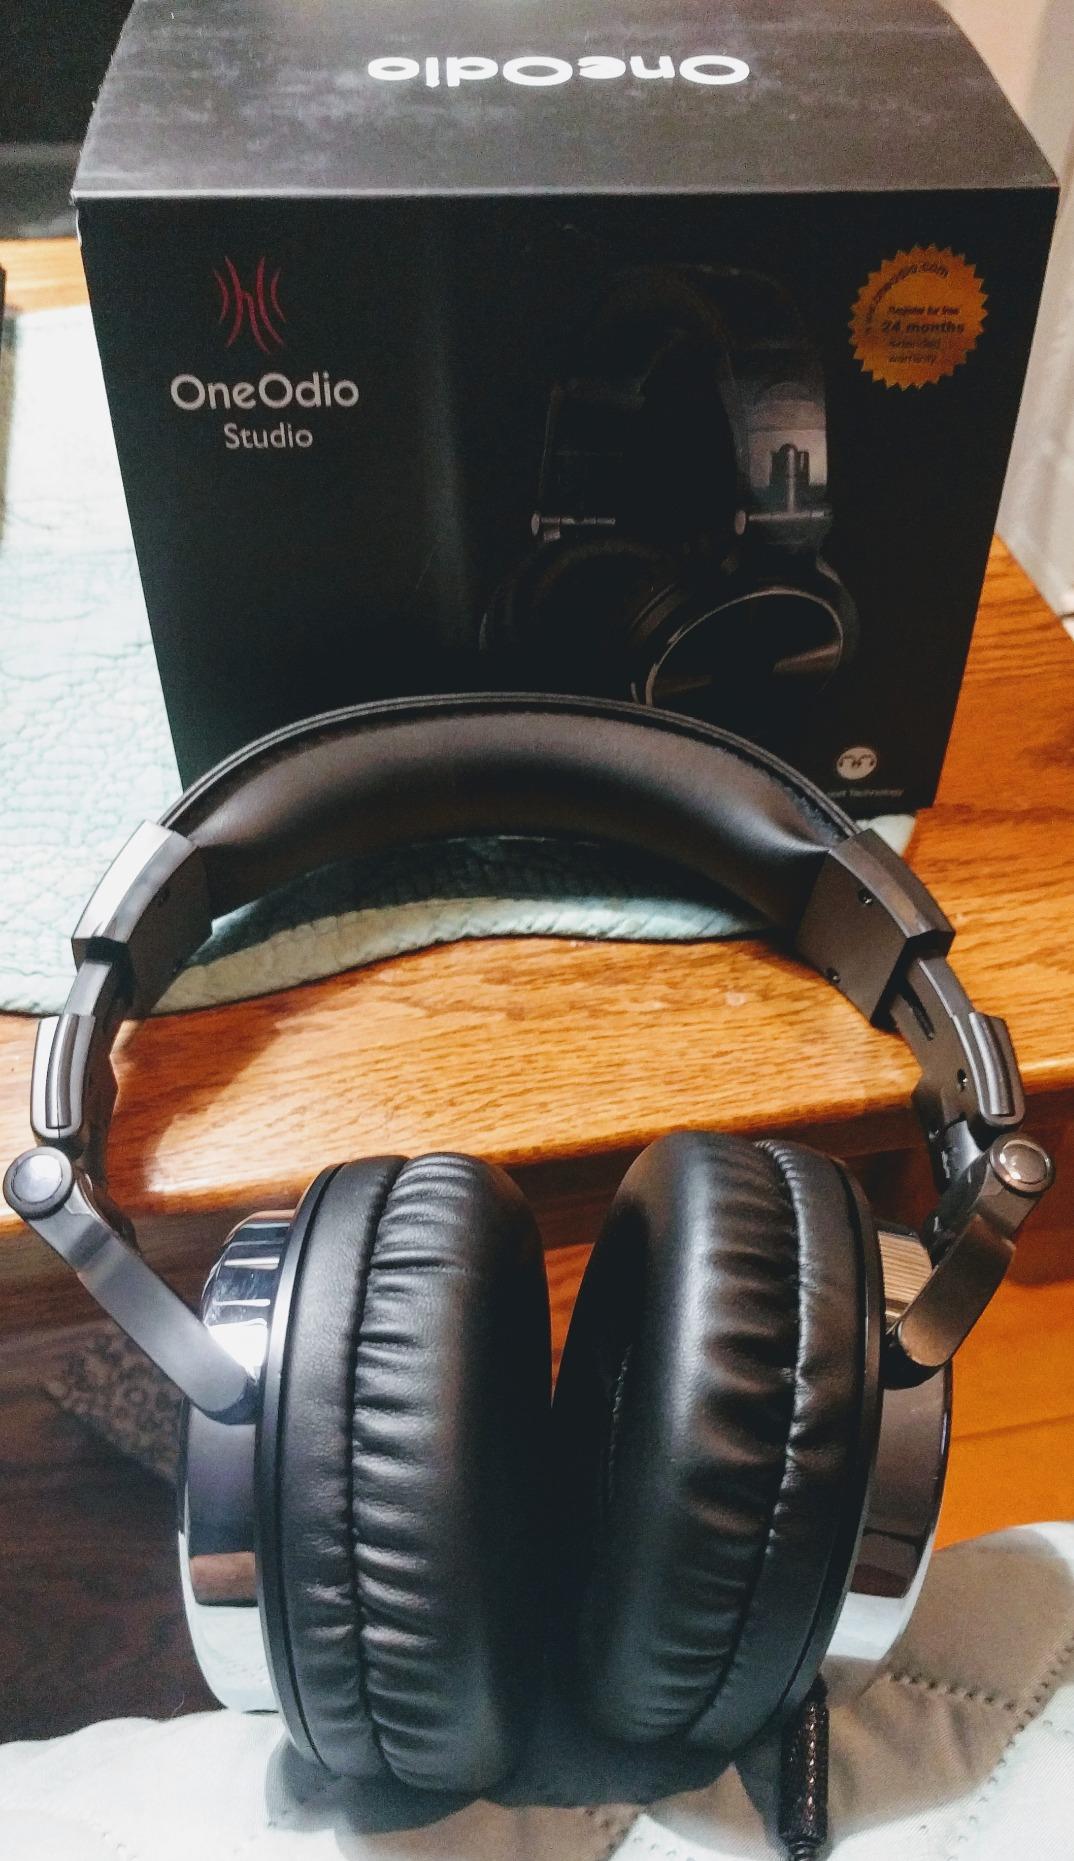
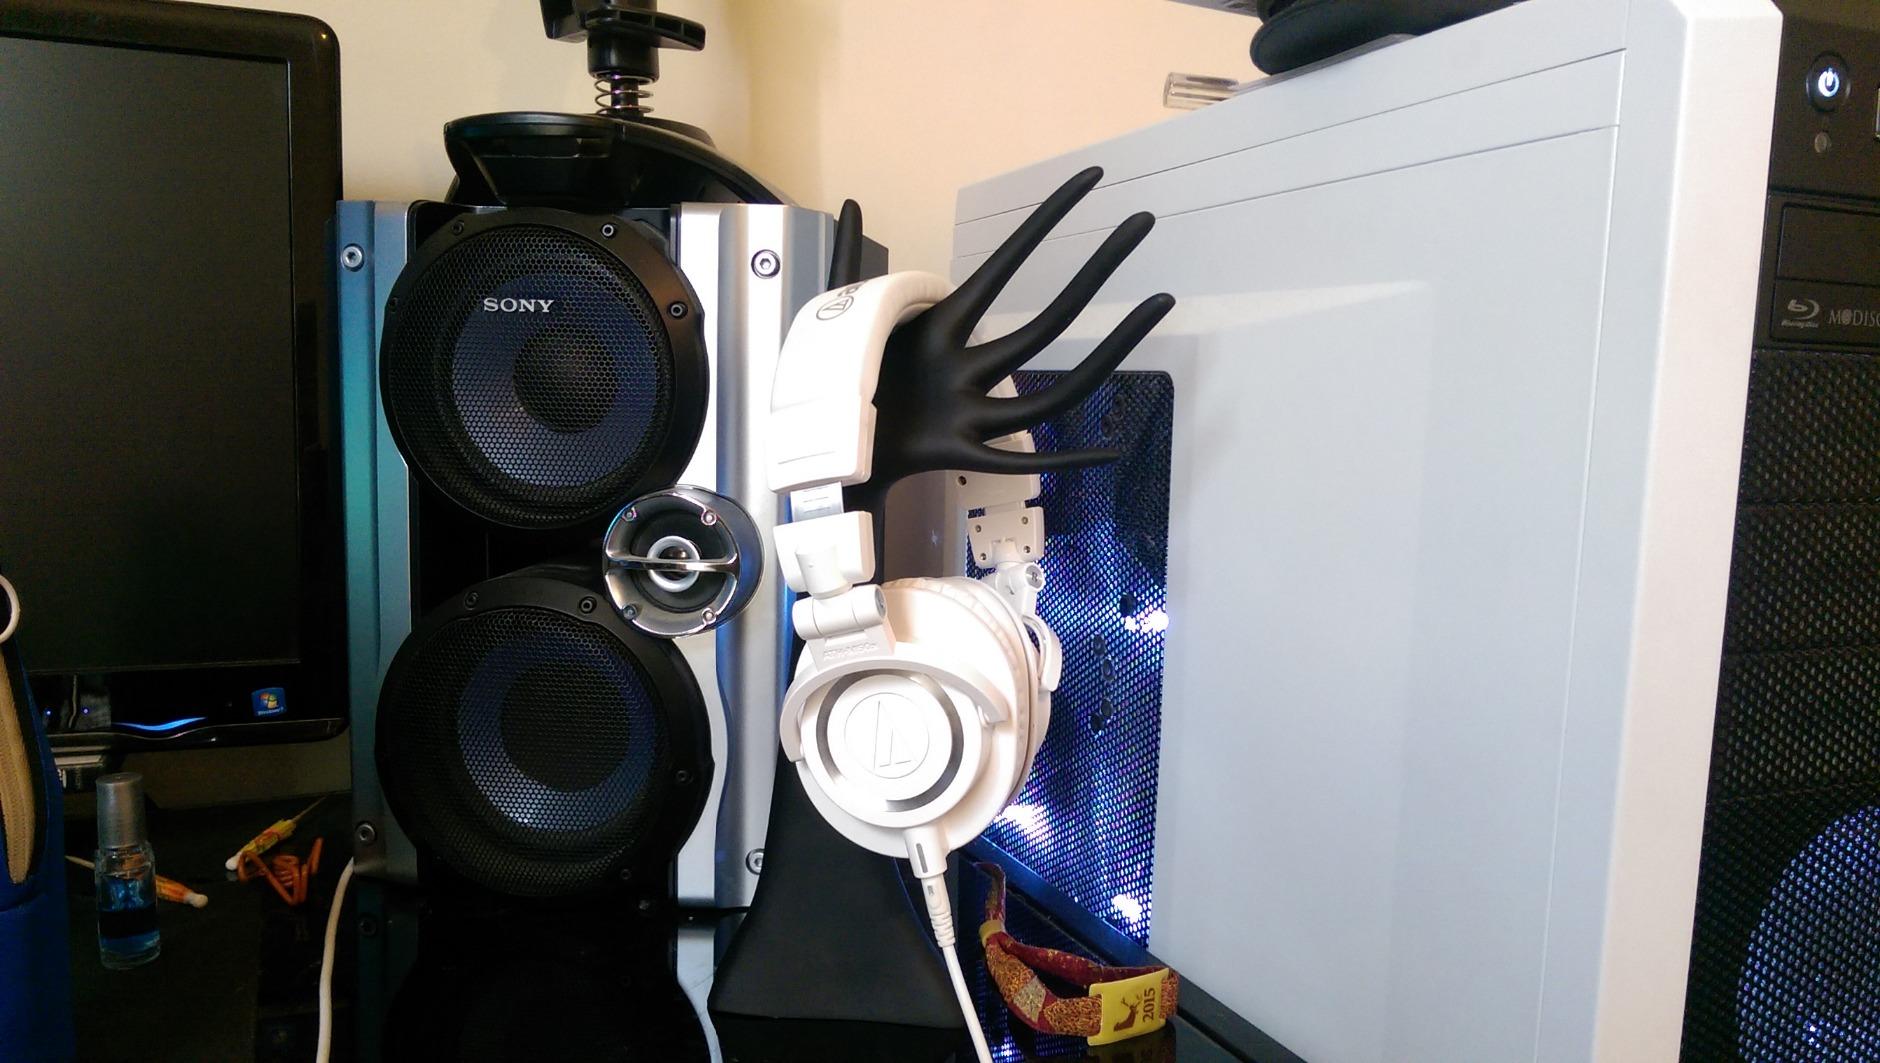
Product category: headphones
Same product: no